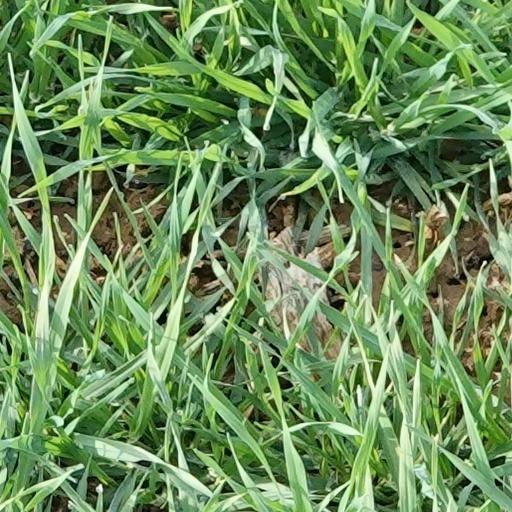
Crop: wheat